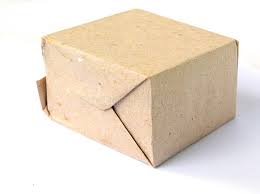
Label: cardboard